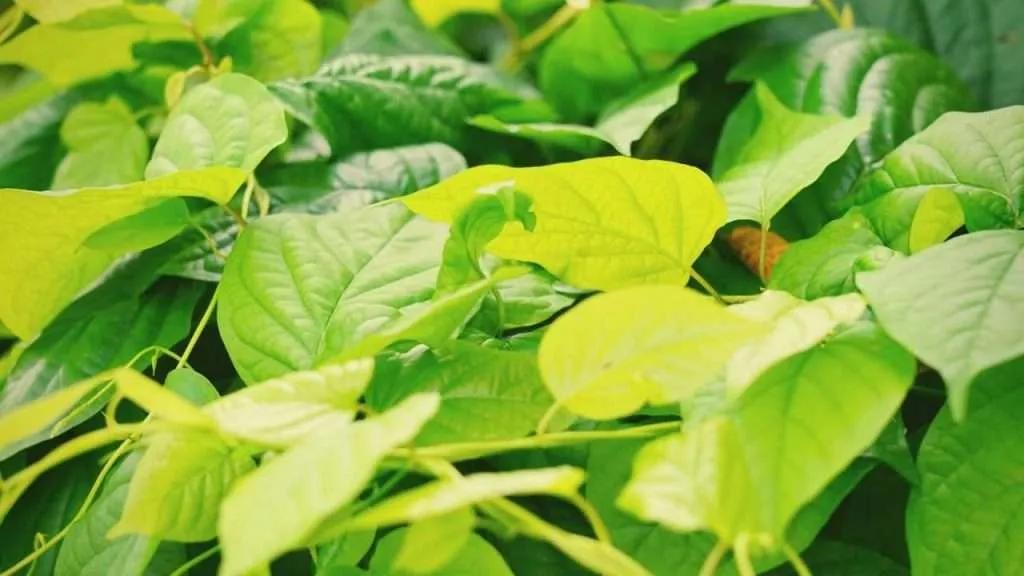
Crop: unknown
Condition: bean